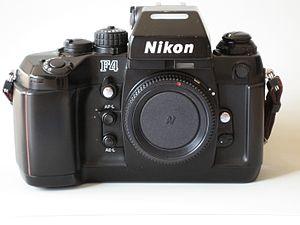
Le Nikon F4 est un appareil photographique reflex mono-objectif au format 35mm, fabriqué par Nikon. C'est le quatrième représentant de la lignée des boîtiers professionnels de la gamme F, qui débute avec le Nikon F en 1959 et s'achève avec le Nikon F6 en 2004. Apparu sur le marché en 1988 pour succéder au Nikon F3, il est remplacé par le Nikon F5 en 1996.